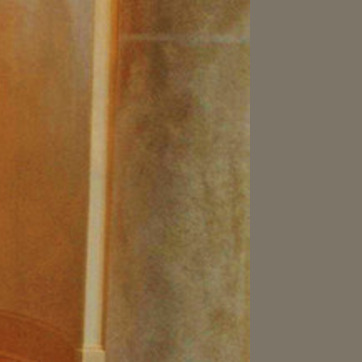
Material: stone